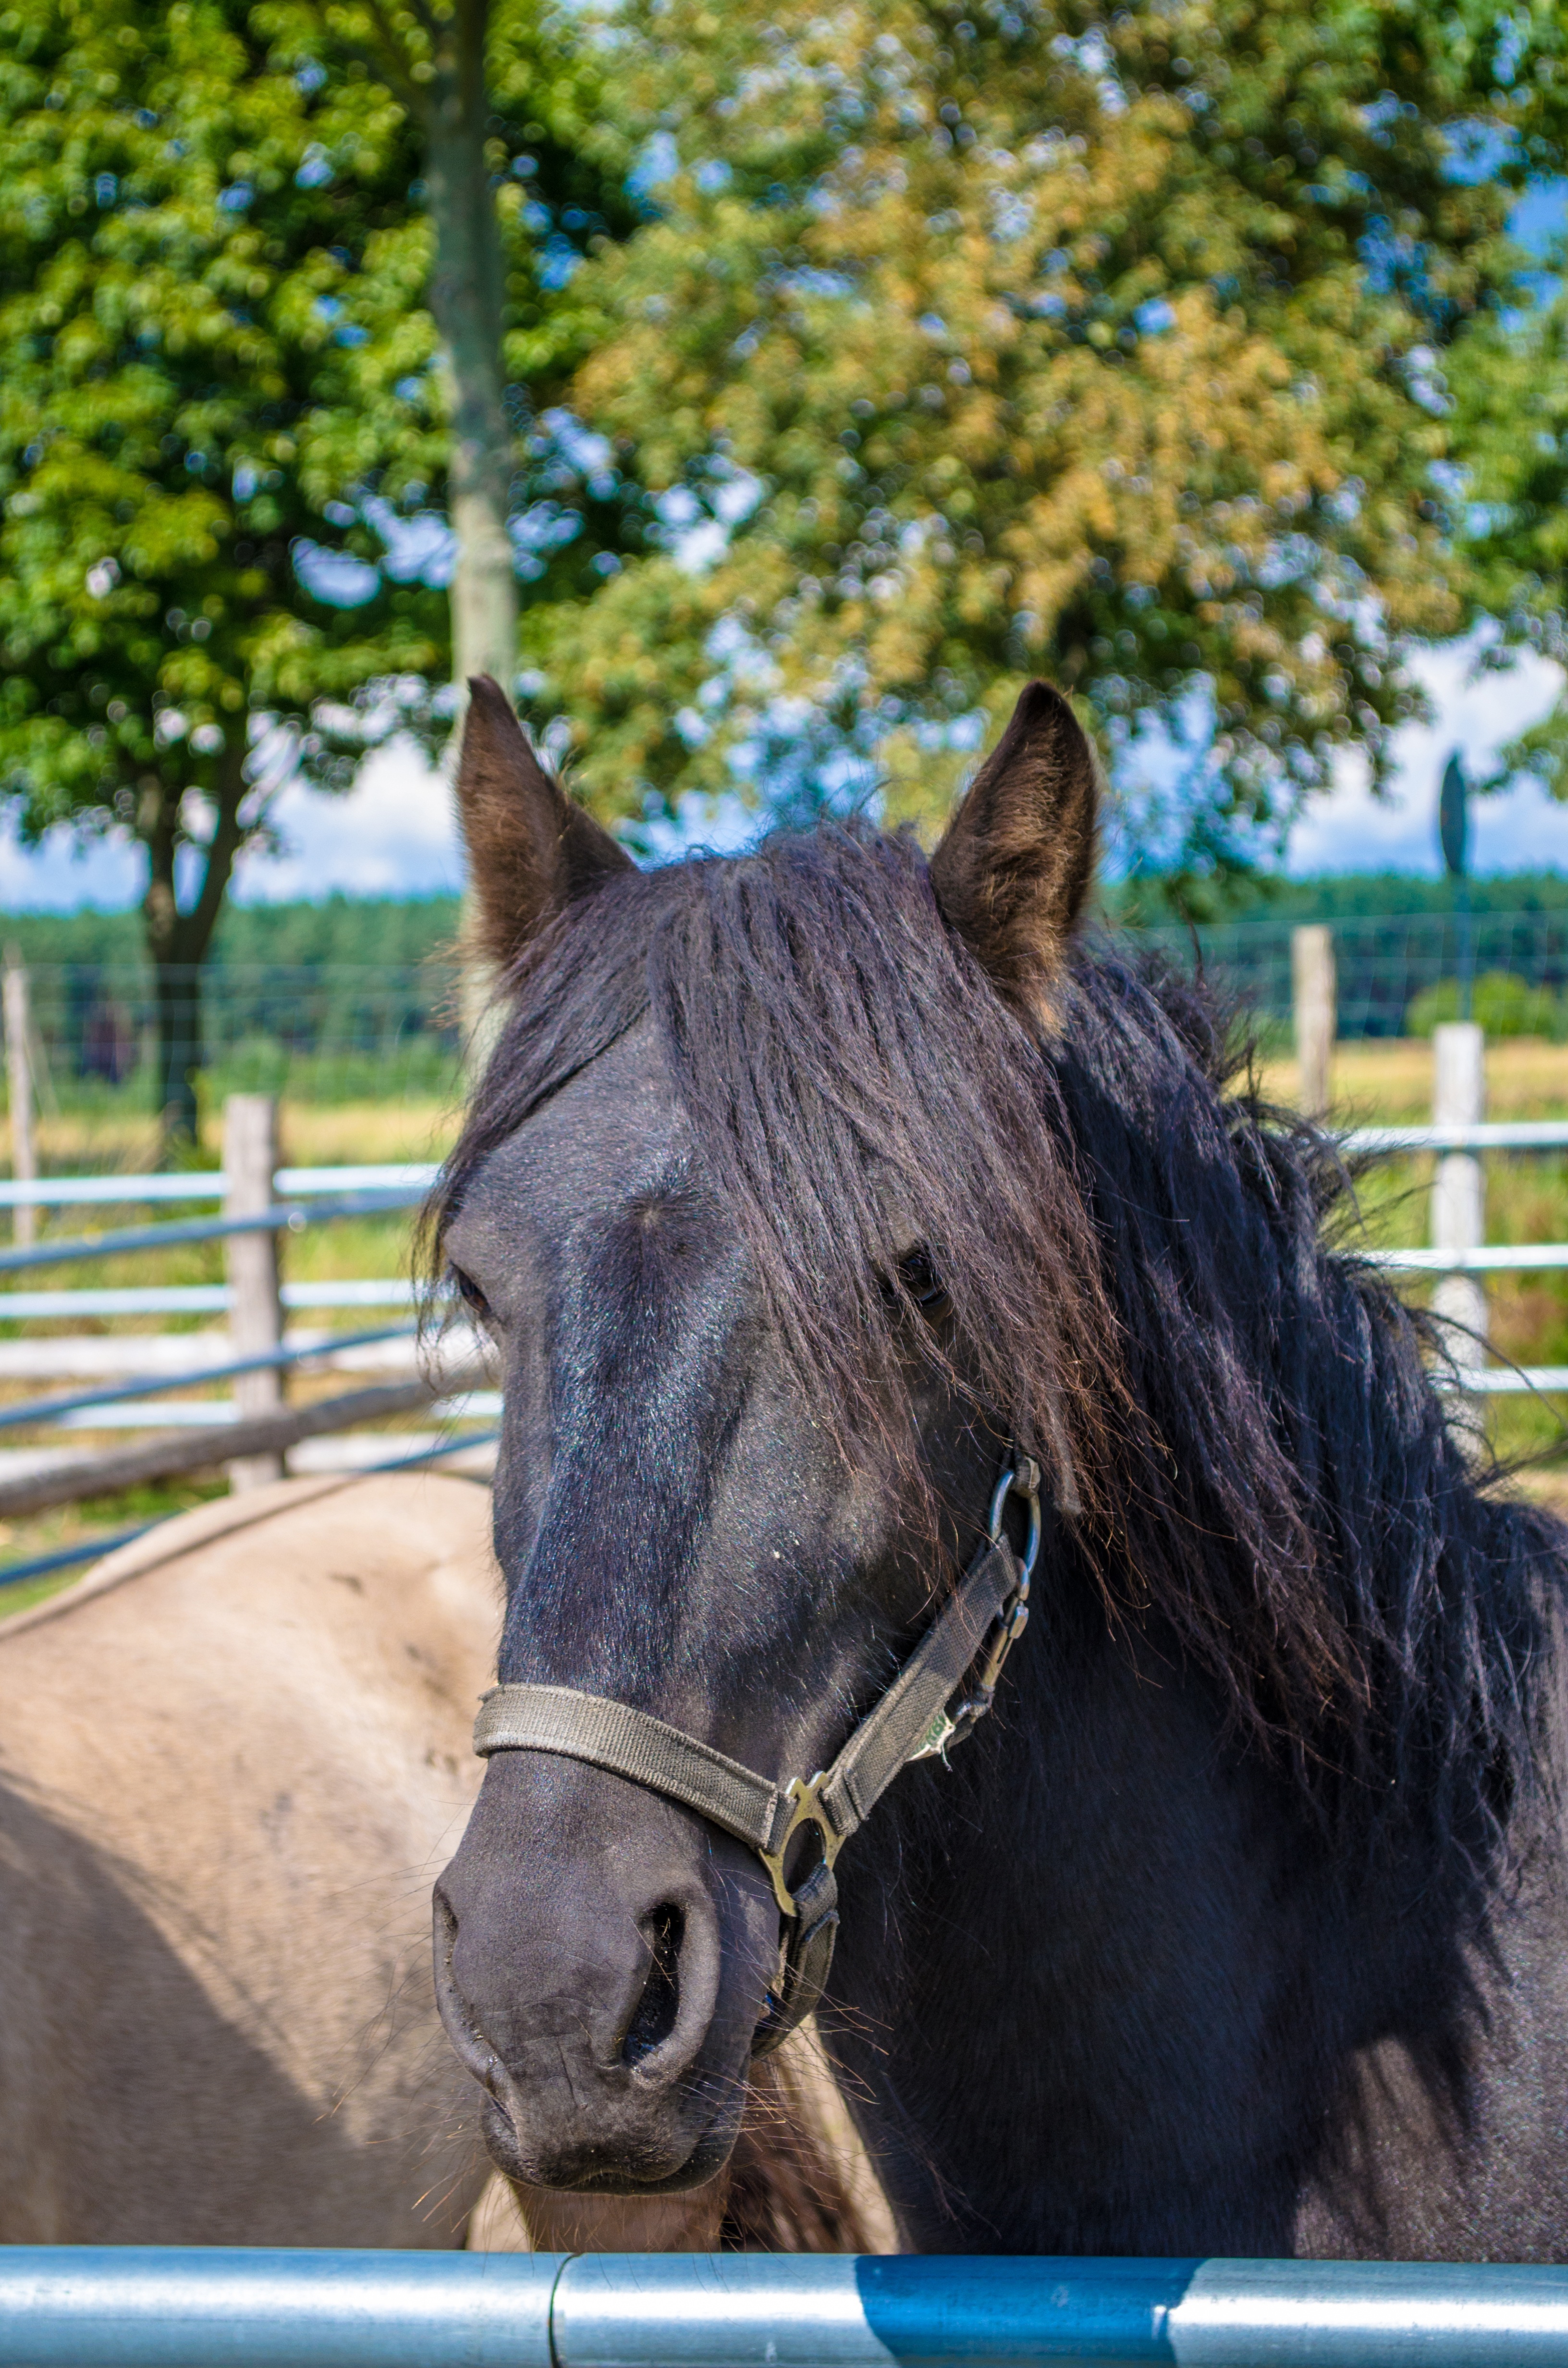
farm, summer, europe, zoo, portrait, horse, mammal, stallion, mane, tourism, bridle, poland, mare, pack animal, horse like mammal